Neumarkt station

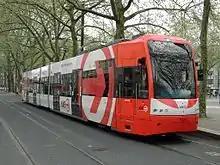
Neumarkt station (overground)

The overground part consists mainly of two low-floor platforms on the Neumarkt square used by the East-western trains of lines 1, 7, and 9. Although most of the trains don't terminate here in regular service, there is a loop surrounding the place. This loop, used for example by additional trains to the Stadium and by line 7 in the late evenings uses two additional platforms at the northern end of the Neumarkt. From the main platforms, there are stairs leading to the underground part of the station and to the HUGO-Passage.